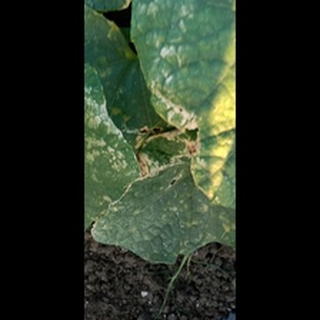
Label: diseased_cucumber